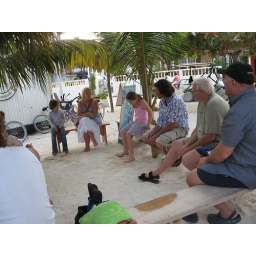
pre sail briefing - ragga girl leaves in the morning